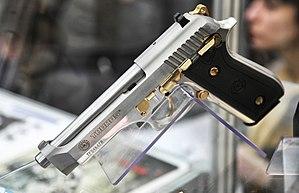
Le Taurus PT-92 est un pistolet semi-automatique, version locale du Beretta 92 fabriquée à Porto Alegre. Il n'en diffère que par quelques détails. Il a été adopté par l'Armée de terre brésilienne et la Policia militar comme PA M/975. Le contrat entre le Brésil et Beretta permit à son fabricant Forjas Taurus SA de racheter la licence et l'usine de production locale de l'industriel italien, qui livra les 1ᵉʳˢ M/975. Depuis 1983, Taurus exporte cette arme et ses variantes partout dans le monde à un prix moindre, faisant de lui le Beretta du pauvre.